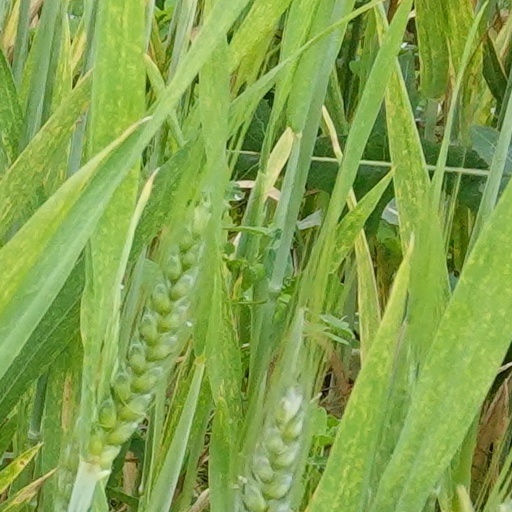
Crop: wheat